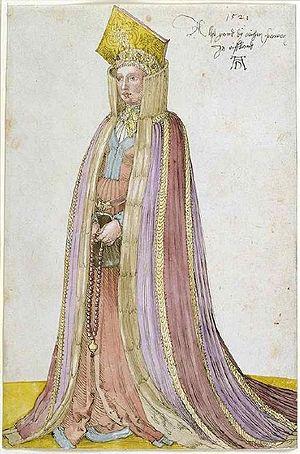
aquarelles d'Albrecht Dürer,Femmes de Livonies